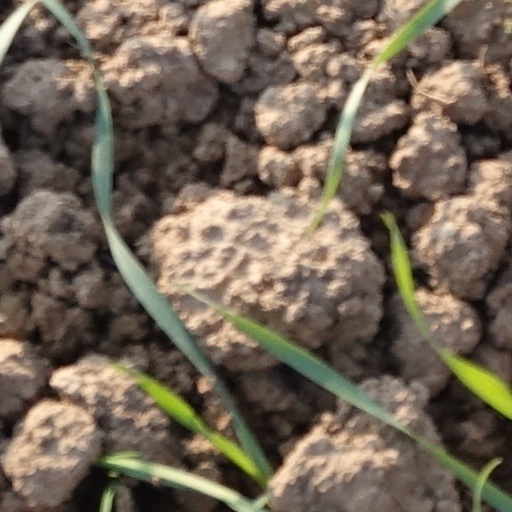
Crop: wheat